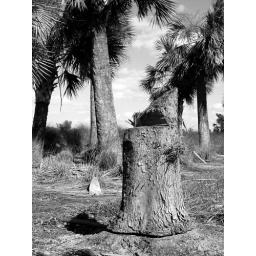
Black and white tree stump with palm trees in the background.